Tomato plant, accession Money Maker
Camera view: horizontal (90 deg, fisheye); turntable rotation: 330 degrees
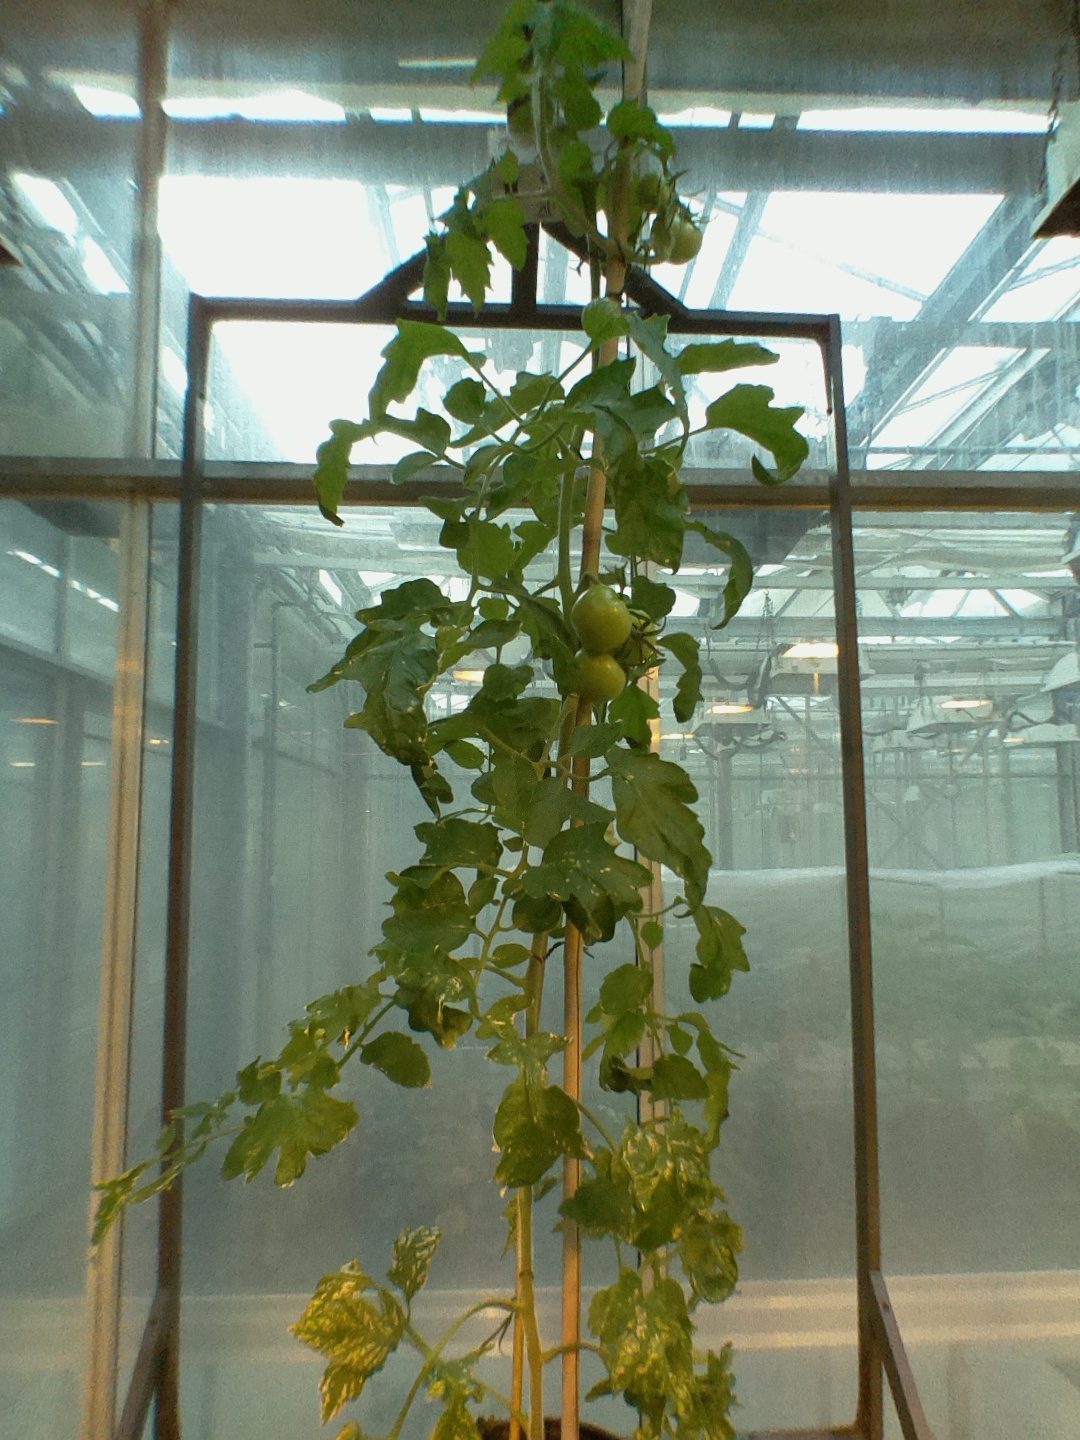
BBCH growth stage 74: 40%-50% of final fruit size